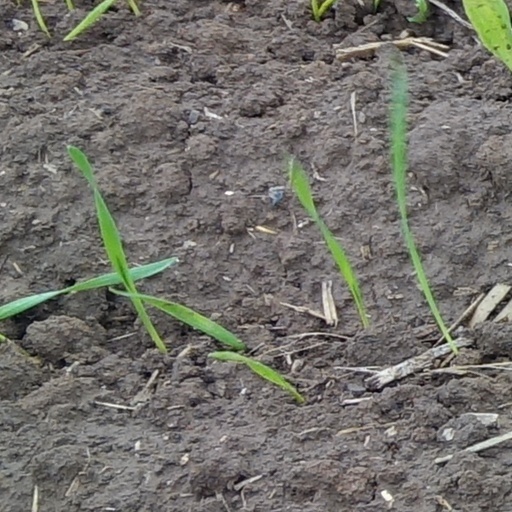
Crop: wheat